British Rail Class 33

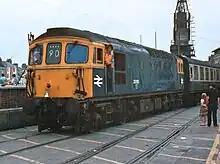
33109 arrives at the ferry terminal having negotiated the Weymouth Harbour Tramway on its way to quay in August 1981. Note the bell and beacon warning unit on the cab front and the platform height air brake pipes with two rolled flags wedged behind.

While third rail electrification was expanding on the Southern region, it was not then considered to be justified to extend beyond Bournemouth and so, in 1965, D6580 was fitted with experimental push-pull apparatus, high-level brake pipes and jumper cables to make it compatible with Multiple Unit stock. Commencing 21 July 1965 tests were carried out between Wimbledon Park and Basingstoke and then, from 17 January 1966, on the Oxted Line, using a 6-coach rake of unpowered multiple unit coaches (designated TC, standing for Trailer Control). The use of this equipment removed the necessity for the locomotive to run around to the front of its train at each terminus, as it could be controlled from the driving position of a TC unit and hence could propel its train from the rear.